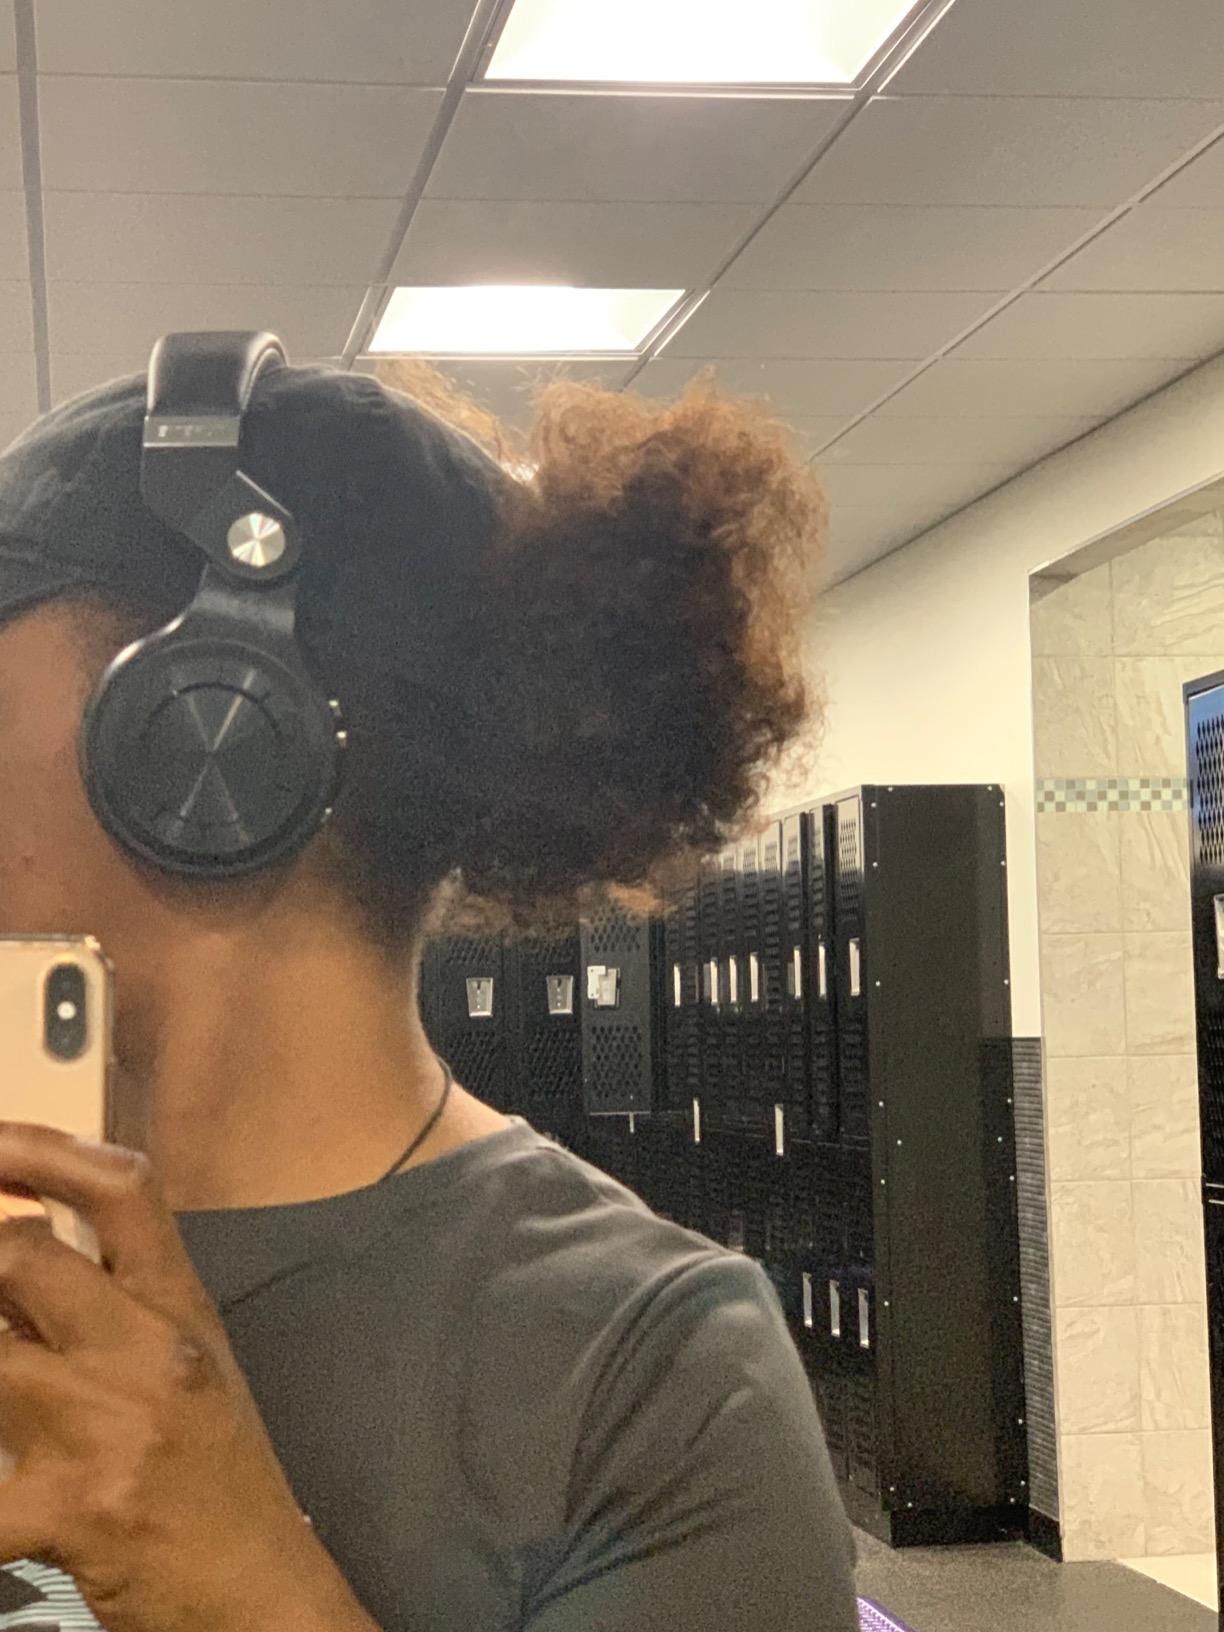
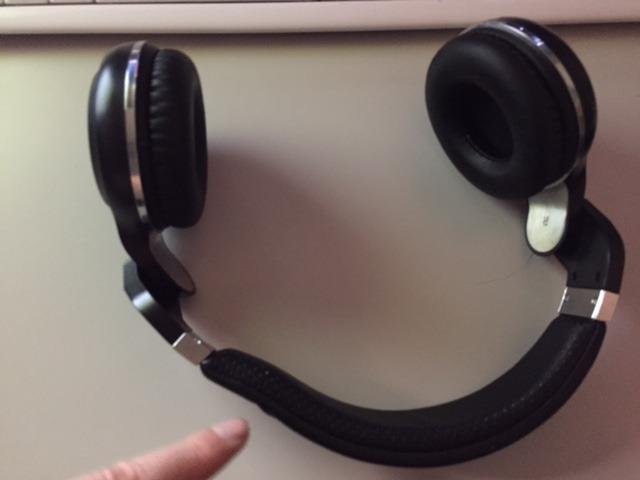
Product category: headphones
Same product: yes